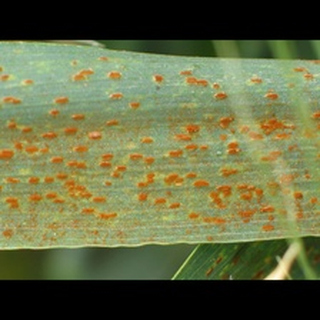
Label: wheat_brown_rust